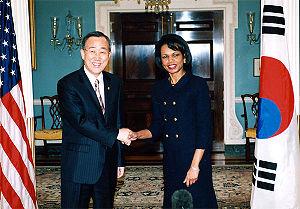
Ban Ki-moon, ancien ministre sud coréen des Affaires étrangères et Secrétaire de l'ONU, avec la Secrétaire d'Etat Condoleezza Rice.